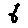
Label: 6